Phillip Carl Jablonski

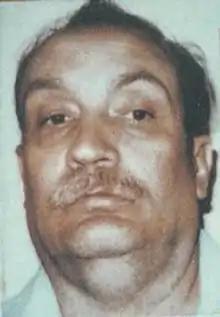

Phillip Carl Jablonski (January 3, 1946 – December 27, 2019) was an American serial killer and rapist convicted of killing five women in California and Utah between 1978 and 1991.